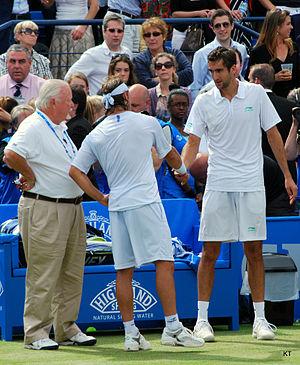
L'édition 2012 du tournoi du Queen's s'est déroulée du 11 au 17 juin 2012 sur gazon. Ce tournoi marque aussi le début de la très courte saison sur gazon en parallèle avec le tournoi de Halle.